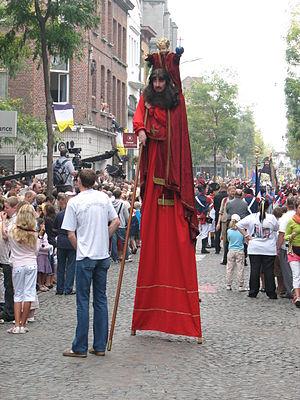
Saint-Christophe dans le cortège de la Ducasse d'Ath, 2007
La ducasse d'Ath est une tradition populaire de la ville d'Ath, dans le Hainaut, en Belgique. Remontant au Moyen Âge, elle s’est enrichie au fil du temps, pour devenir une fête très appréciée qui dure plusieurs jours, caractérisée par la présence de géants processionnels, de chars décoratifs et de groupes historiques.
Le Saint-Christophe de Flobecq est un géant sur échasses.